L. Brent Bozell III

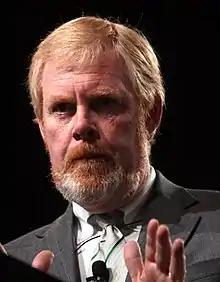
Bozell in 2011

Leo Brent Bozell III (born July 14, 1955) is an American conservative activist and writer. Bozell is the founder of the Media Research Center, an organization whose purpose is to identify liberal media bias. In 2025, Bozell was nominated by President Donald Trump to be the next United States Ambassador to South Africa.